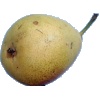
Label: Pear 2